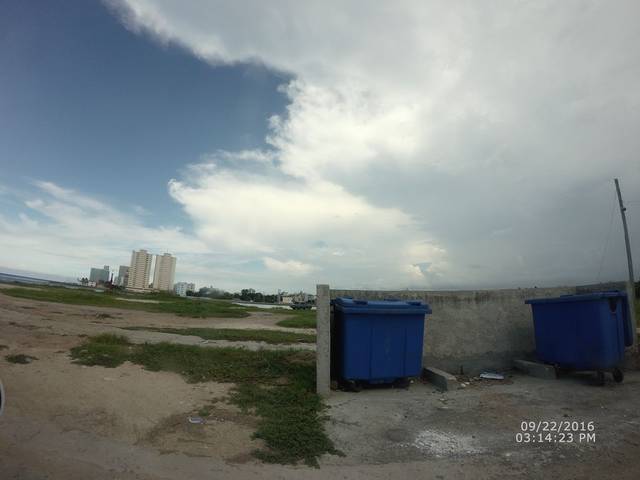
Region: Cuba
Coordinates: 23.134, -82.412